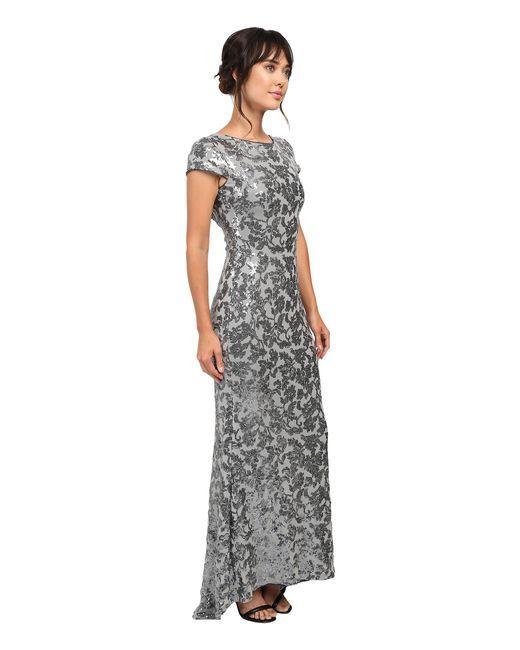
Graues Kleid mit halben Ärmeln und Rundhalsausschnitt für Damen